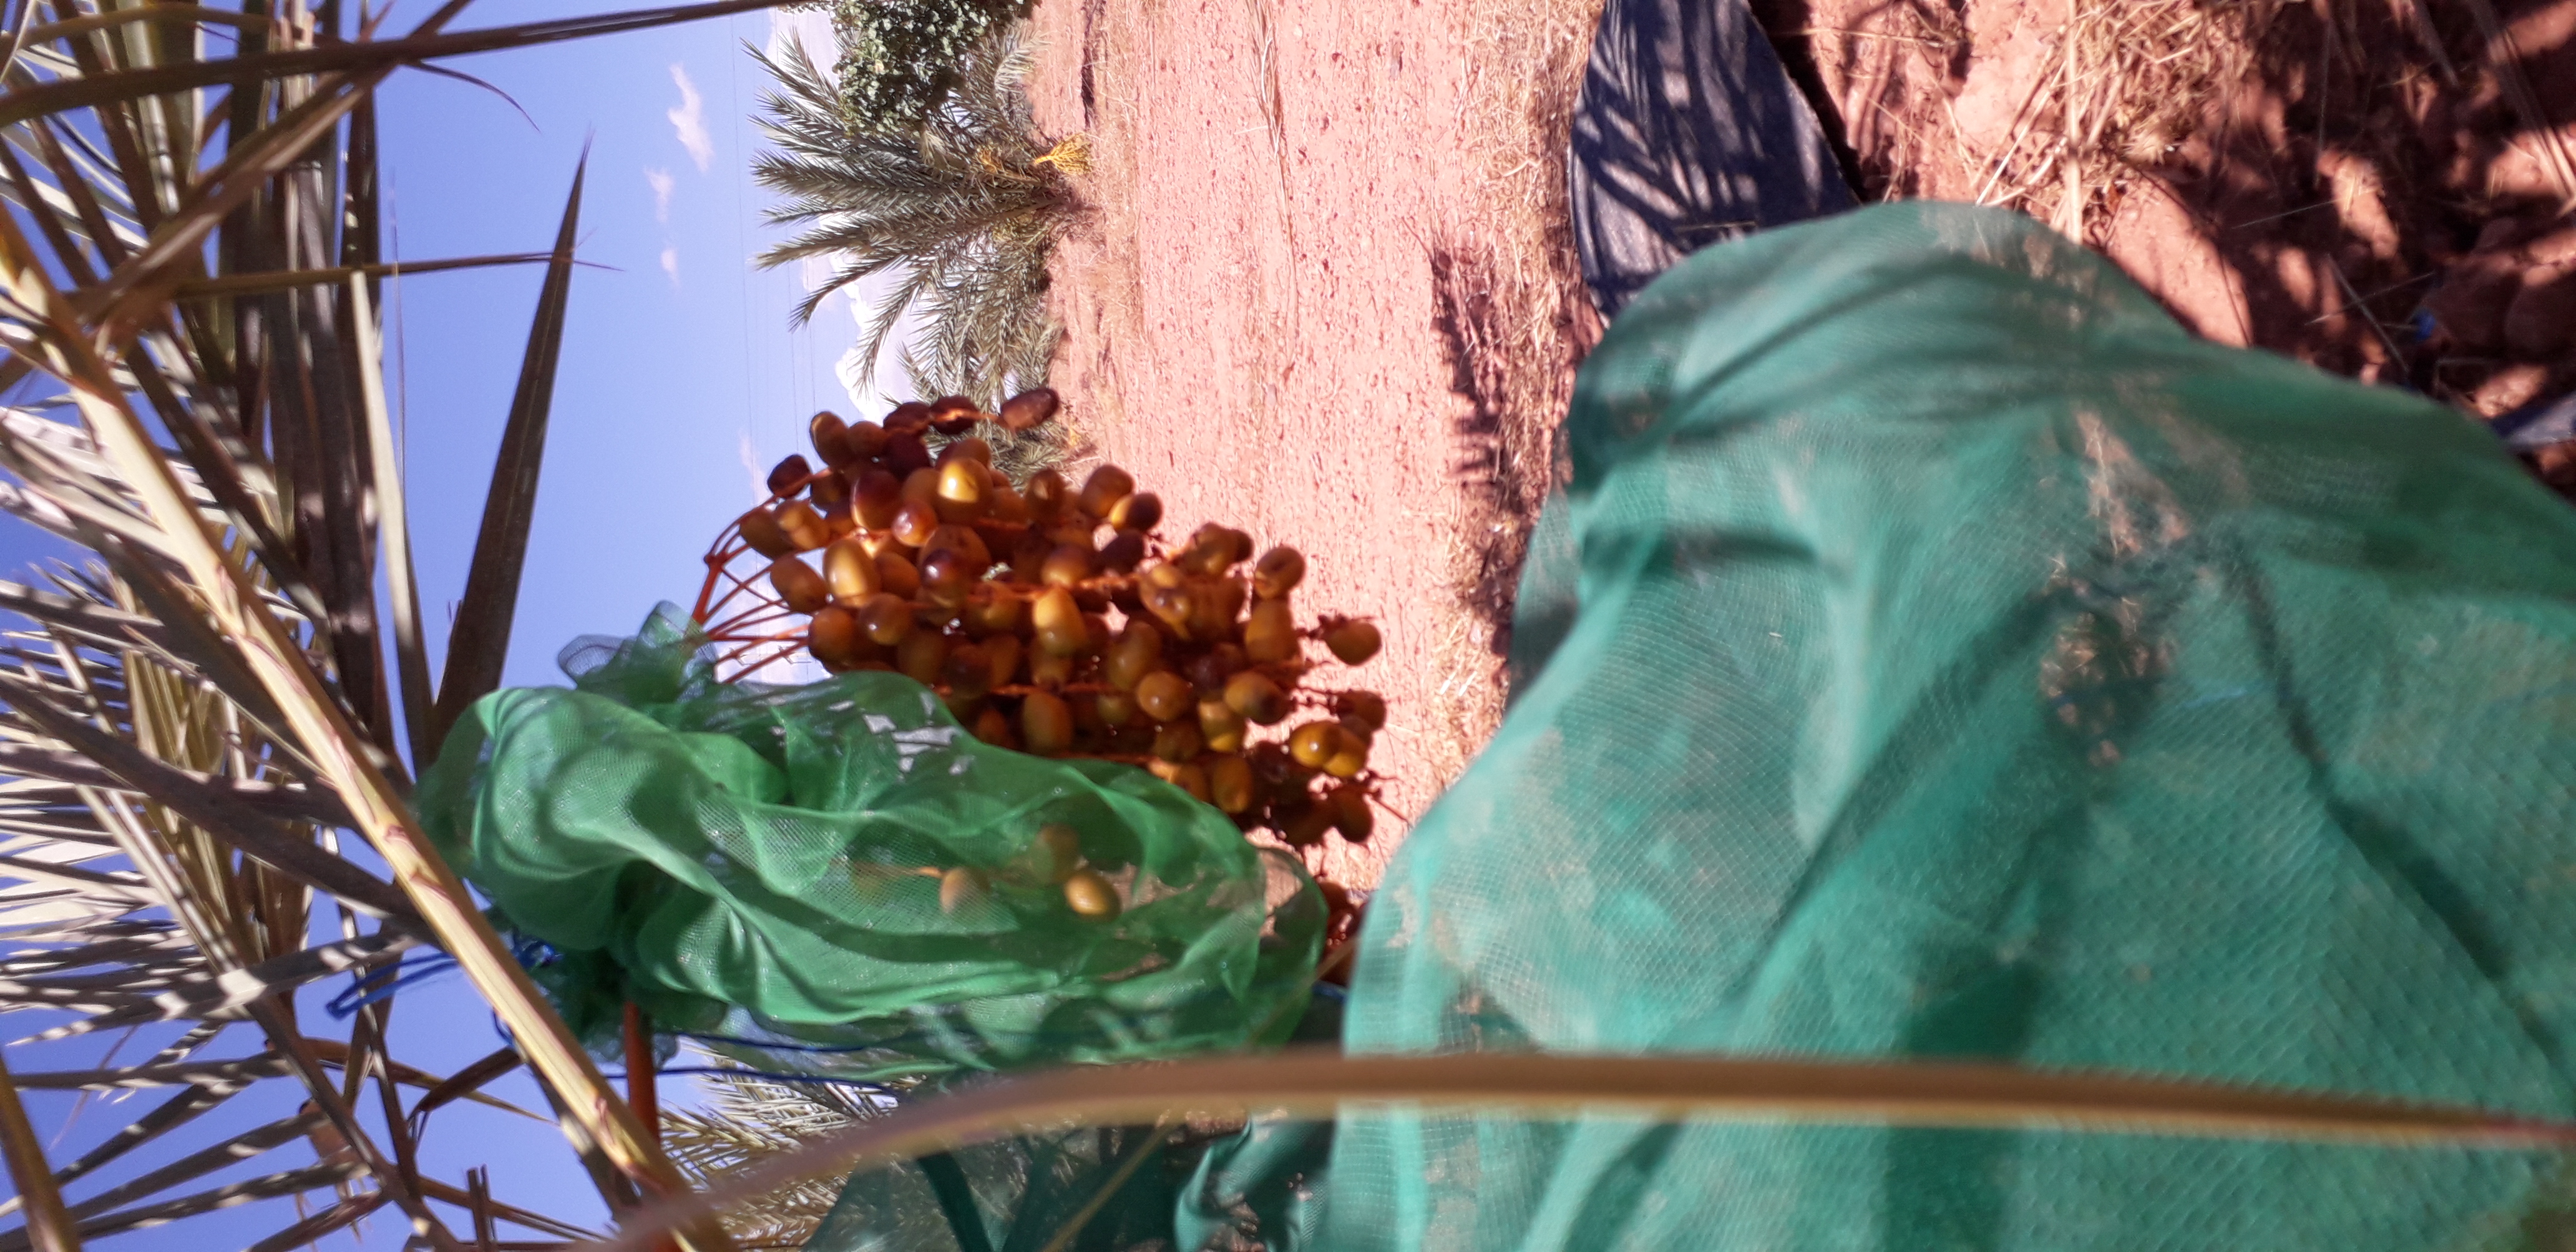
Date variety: Boufagous